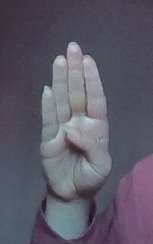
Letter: kaaf